Nový Smokovec

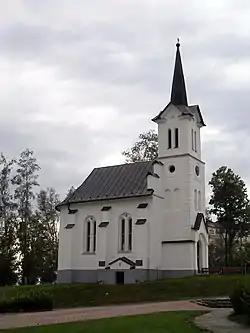
The Old Church

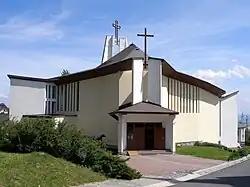
The New Church

Nový Smokovec is a spa village in Poprad District, Slovakia. It is administratively a part of the town of Vysoké Tatry.